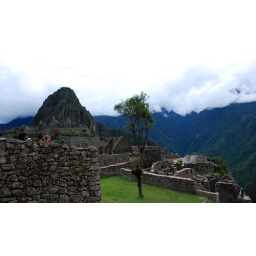
Machu Pichu with clouds in the back ground